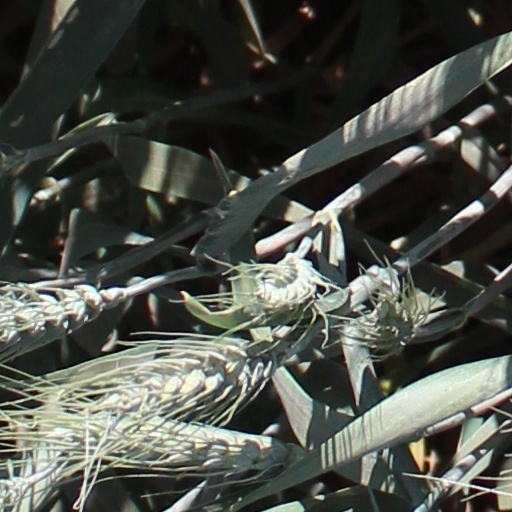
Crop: wheat